Neolithic

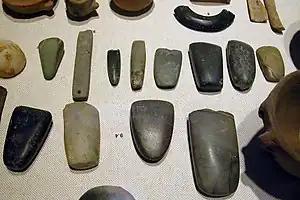
An array of Neolithic artifacts, including bracelets, axe heads, chisels, and polishing tools

In the Middle East, cultures identified as Neolithic began appearing in the 10th millennium BC. Early development occurred in the Levant (e.g. Pre-Pottery Neolithic A and Pre-Pottery Neolithic B) and from there spread eastwards and westwards. Neolithic cultures are also attested in southeastern Anatolia and northern Mesopotamia by around 8000 BC.